Edwin Imboela Stadium

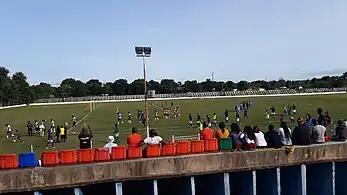
Edwin Imboela Stadium in 2022

Edwin Imboela Stadium is a multi-use stadium in Lusaka, Zambia. It is currently used mostly for football matches and serves as the home for Nkwazi F.C. and Green Buffaloes F.C.